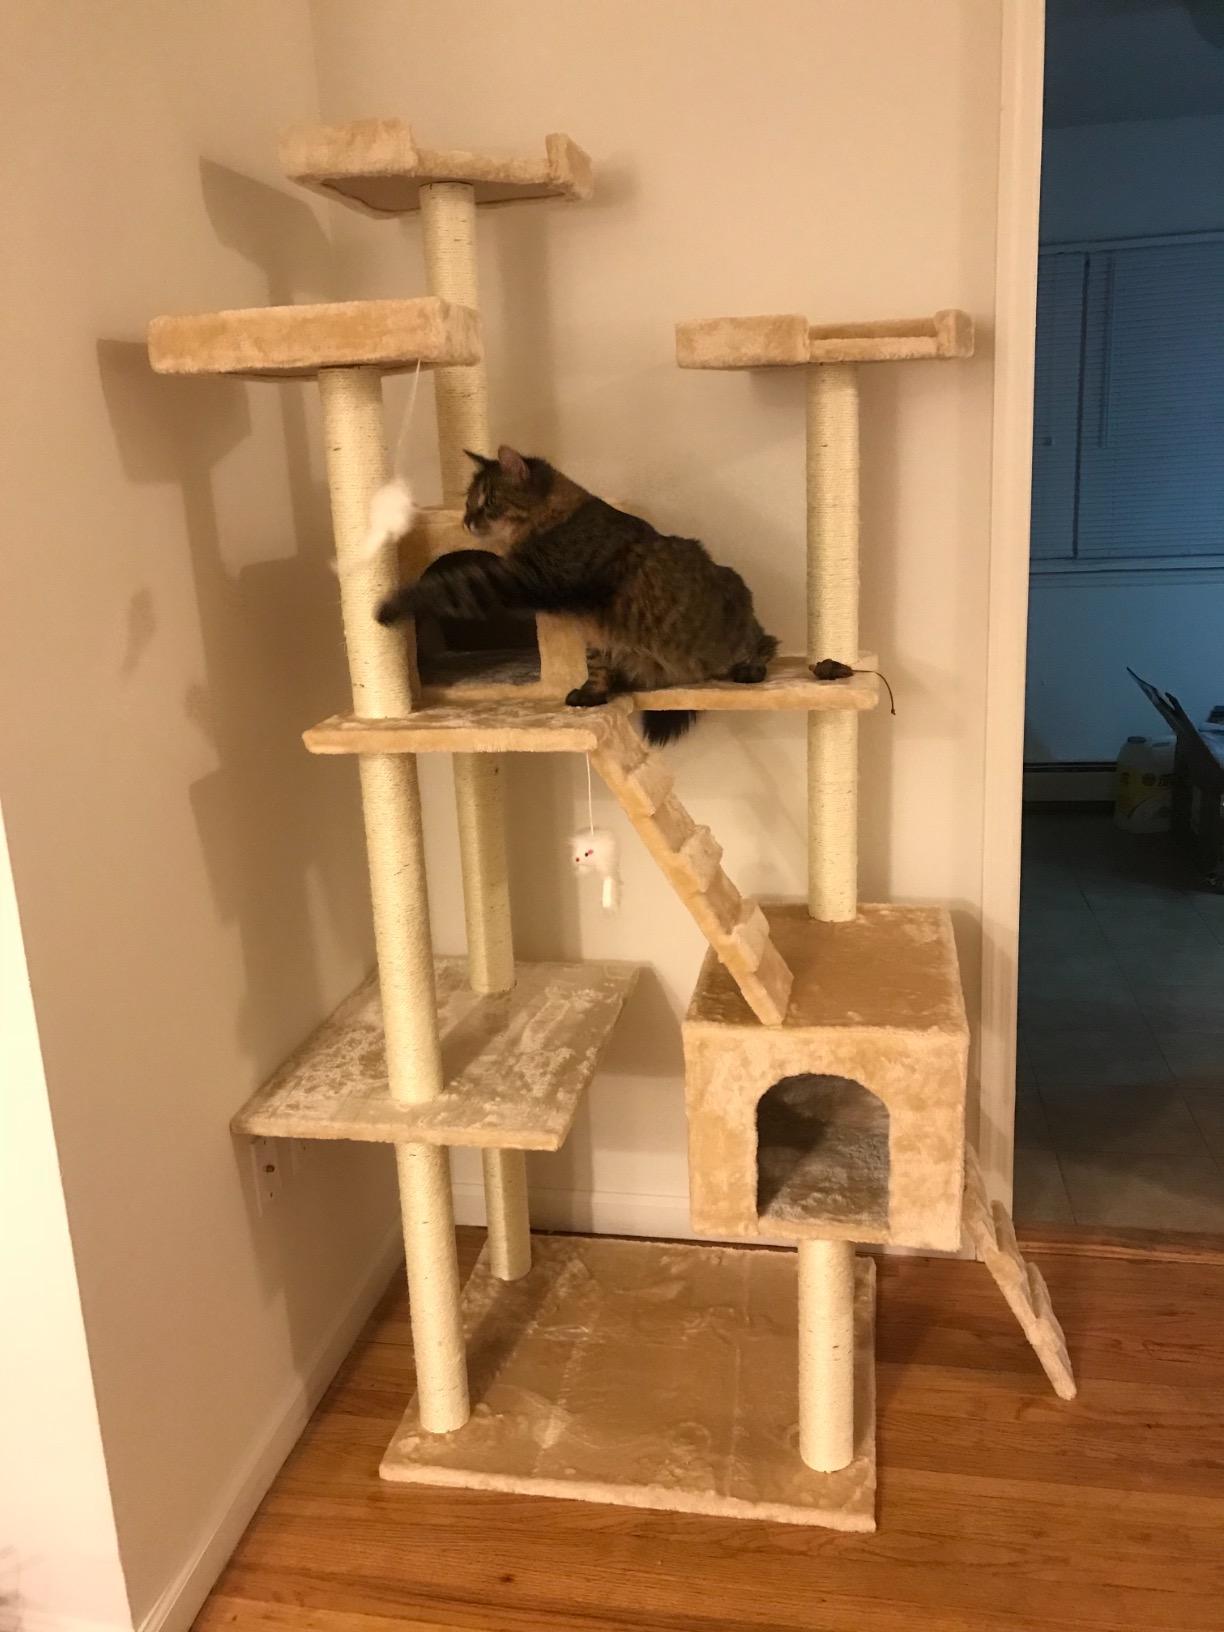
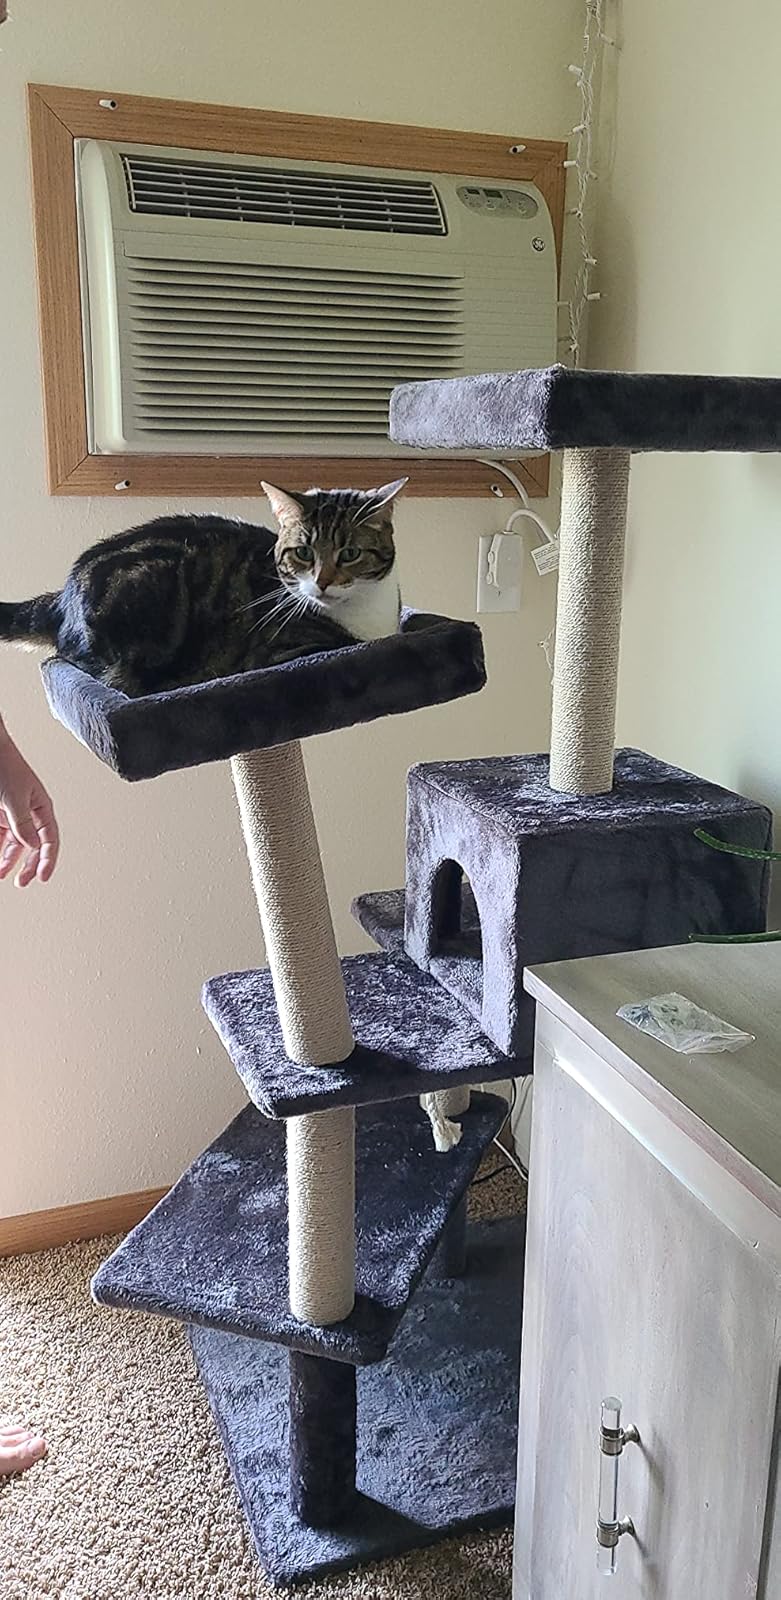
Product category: items_cat tree
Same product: no